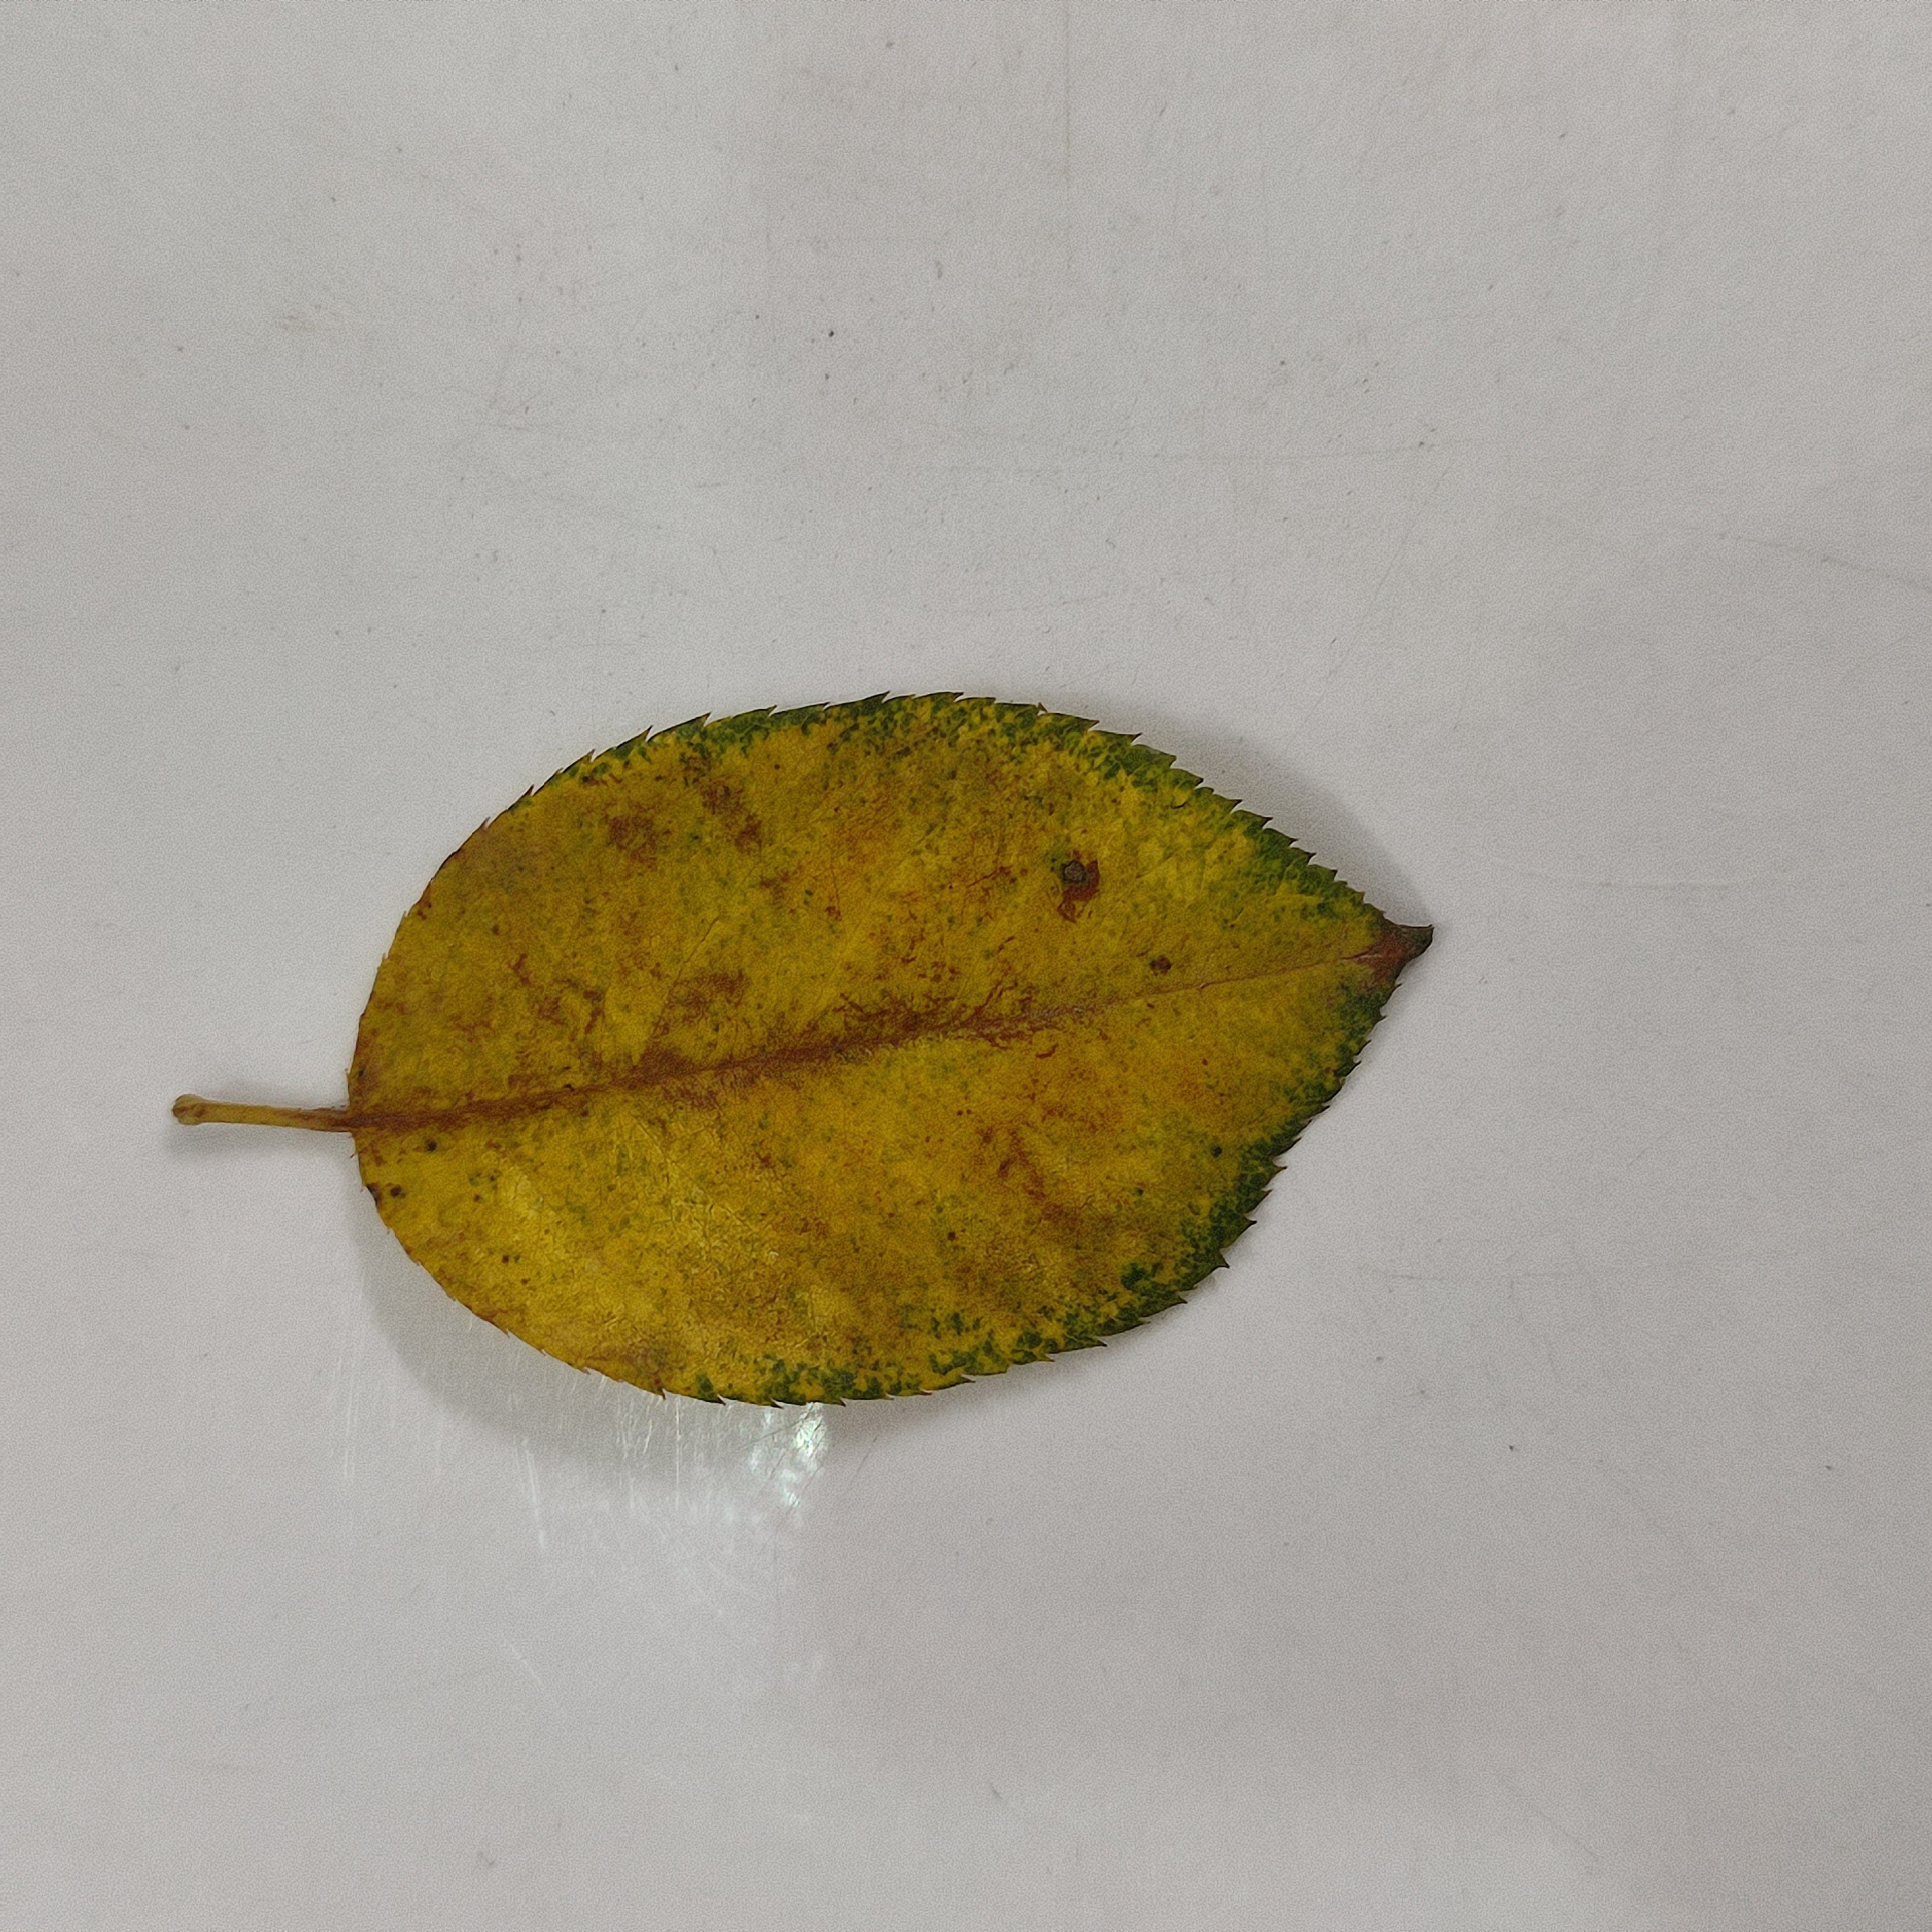
Label: Yellow Mosaic Virus